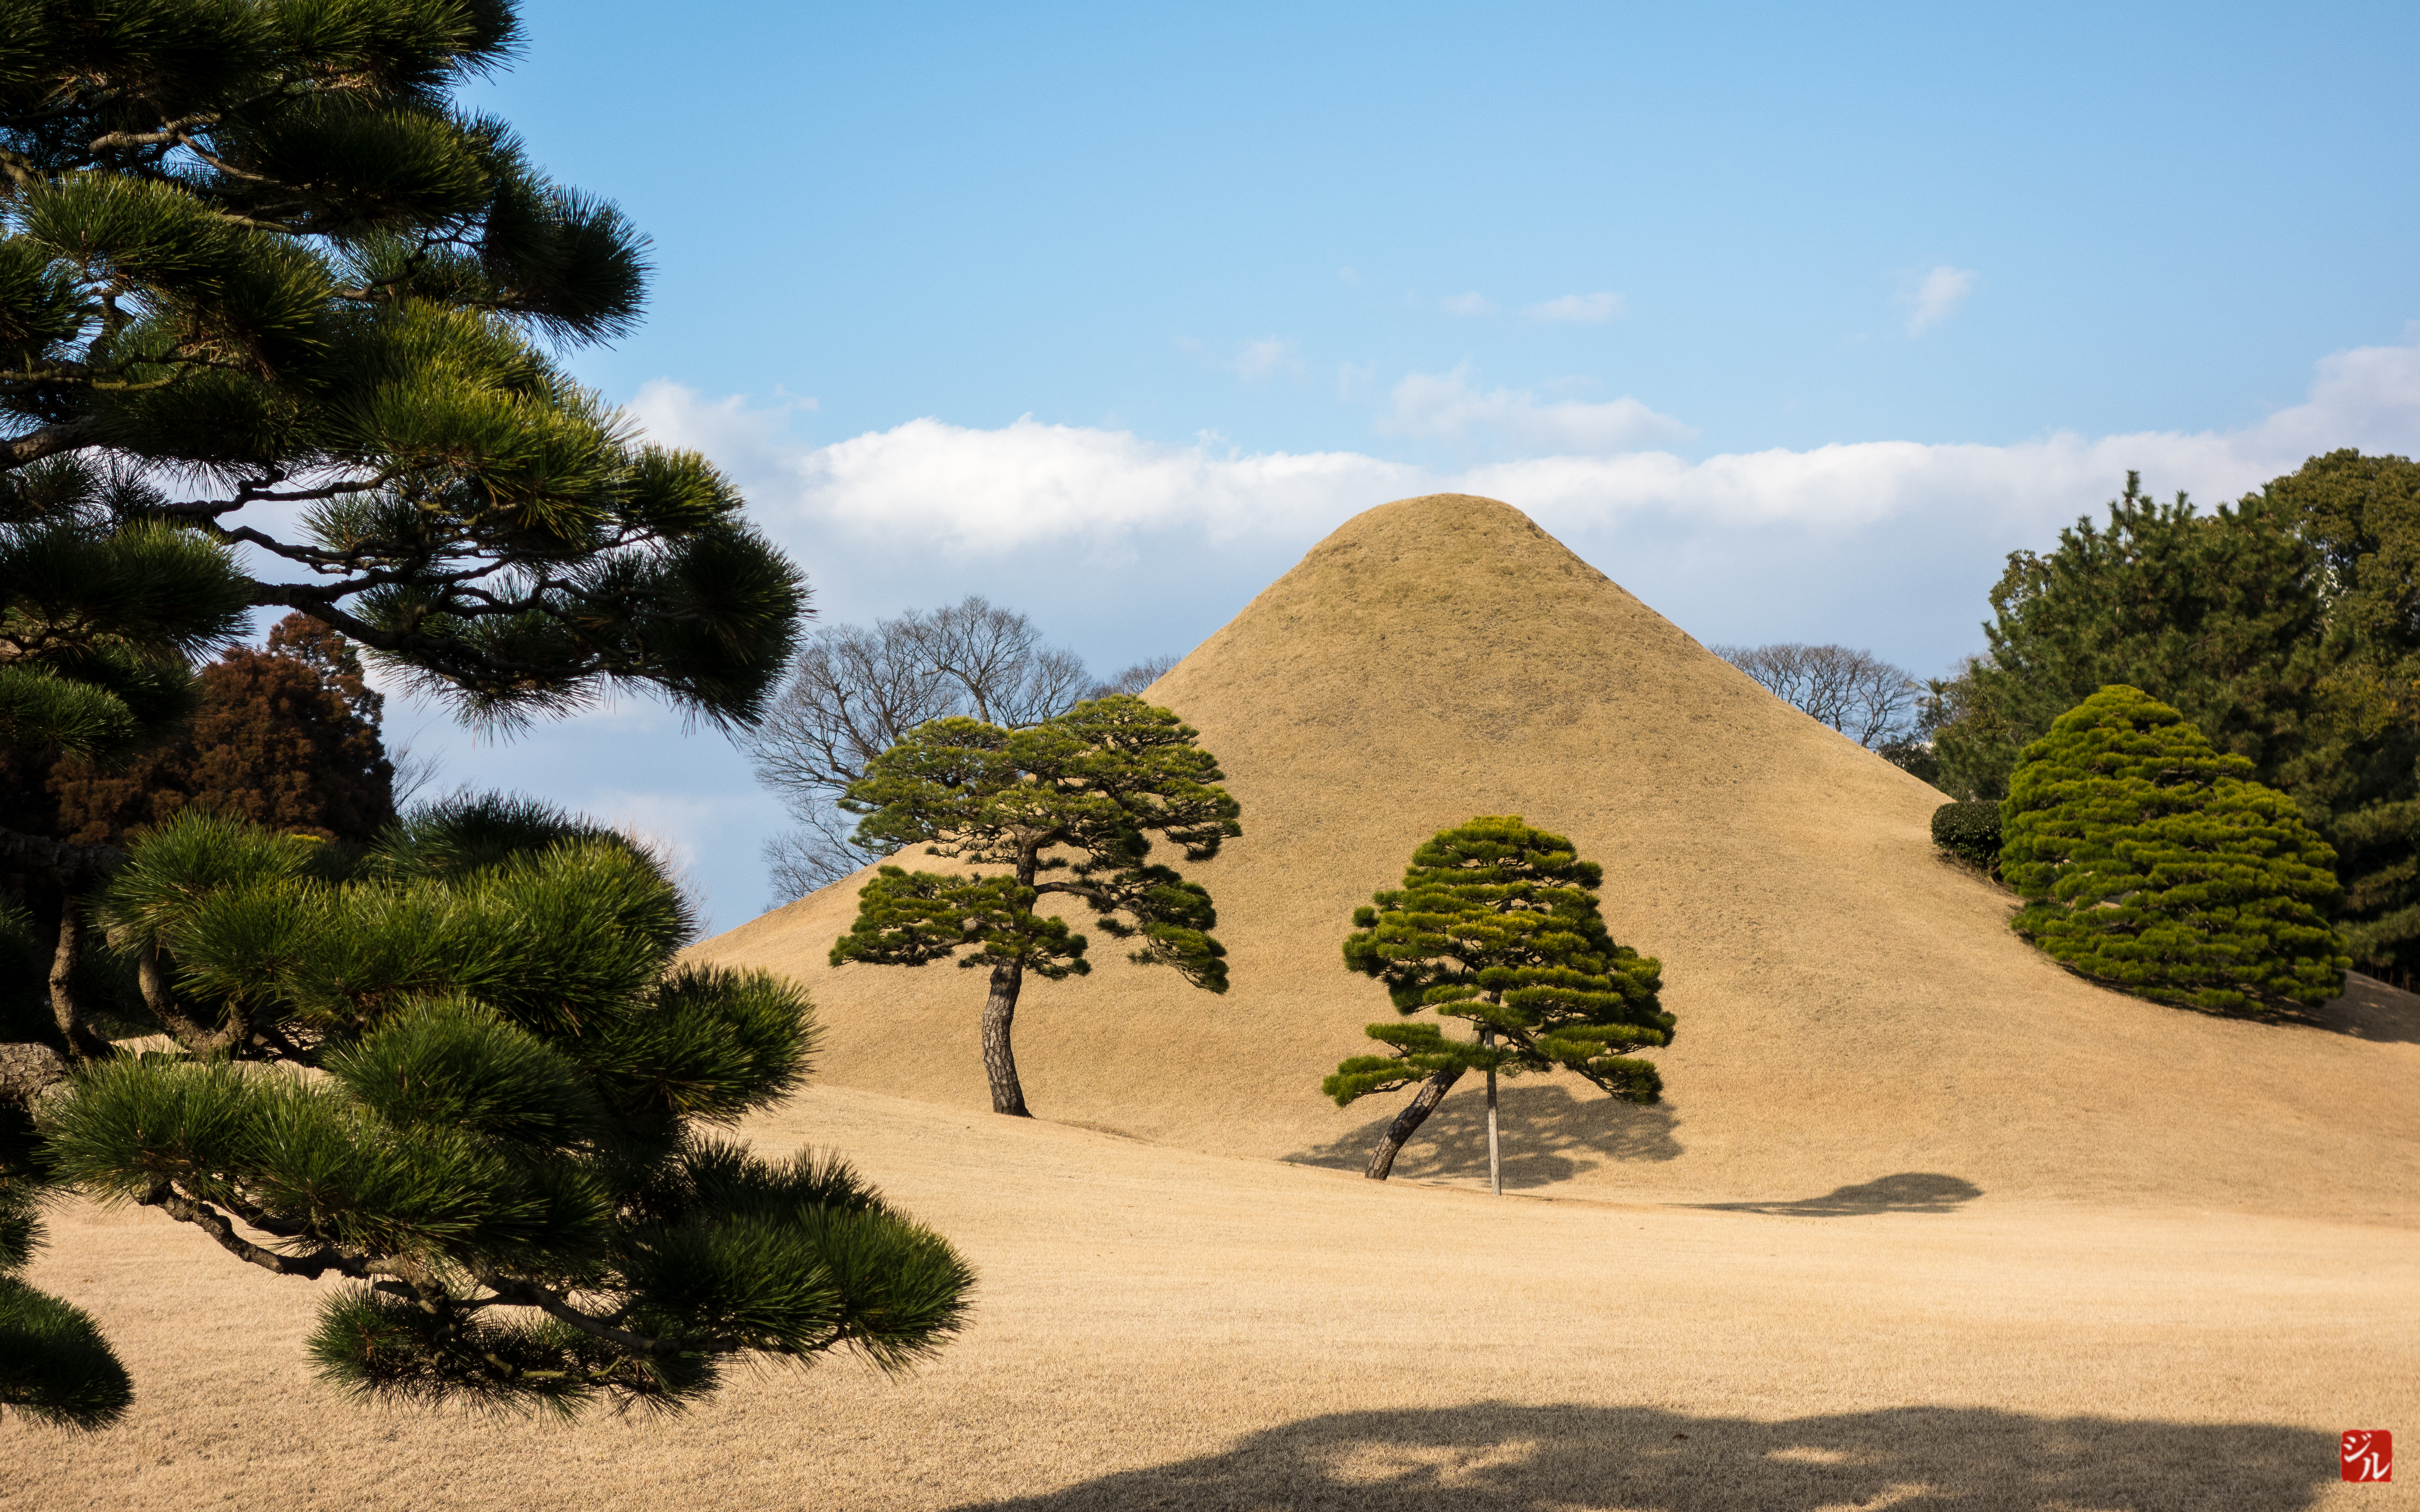
landscape, tree, rock, mountain, hill, flower, valley, monument, garden, tourism, kumamoto, japon, jardin, ecosystem, japon2015, kumamotoshi, kumamotoken, rural area, suizenji, natural environment, woody plant, arecales